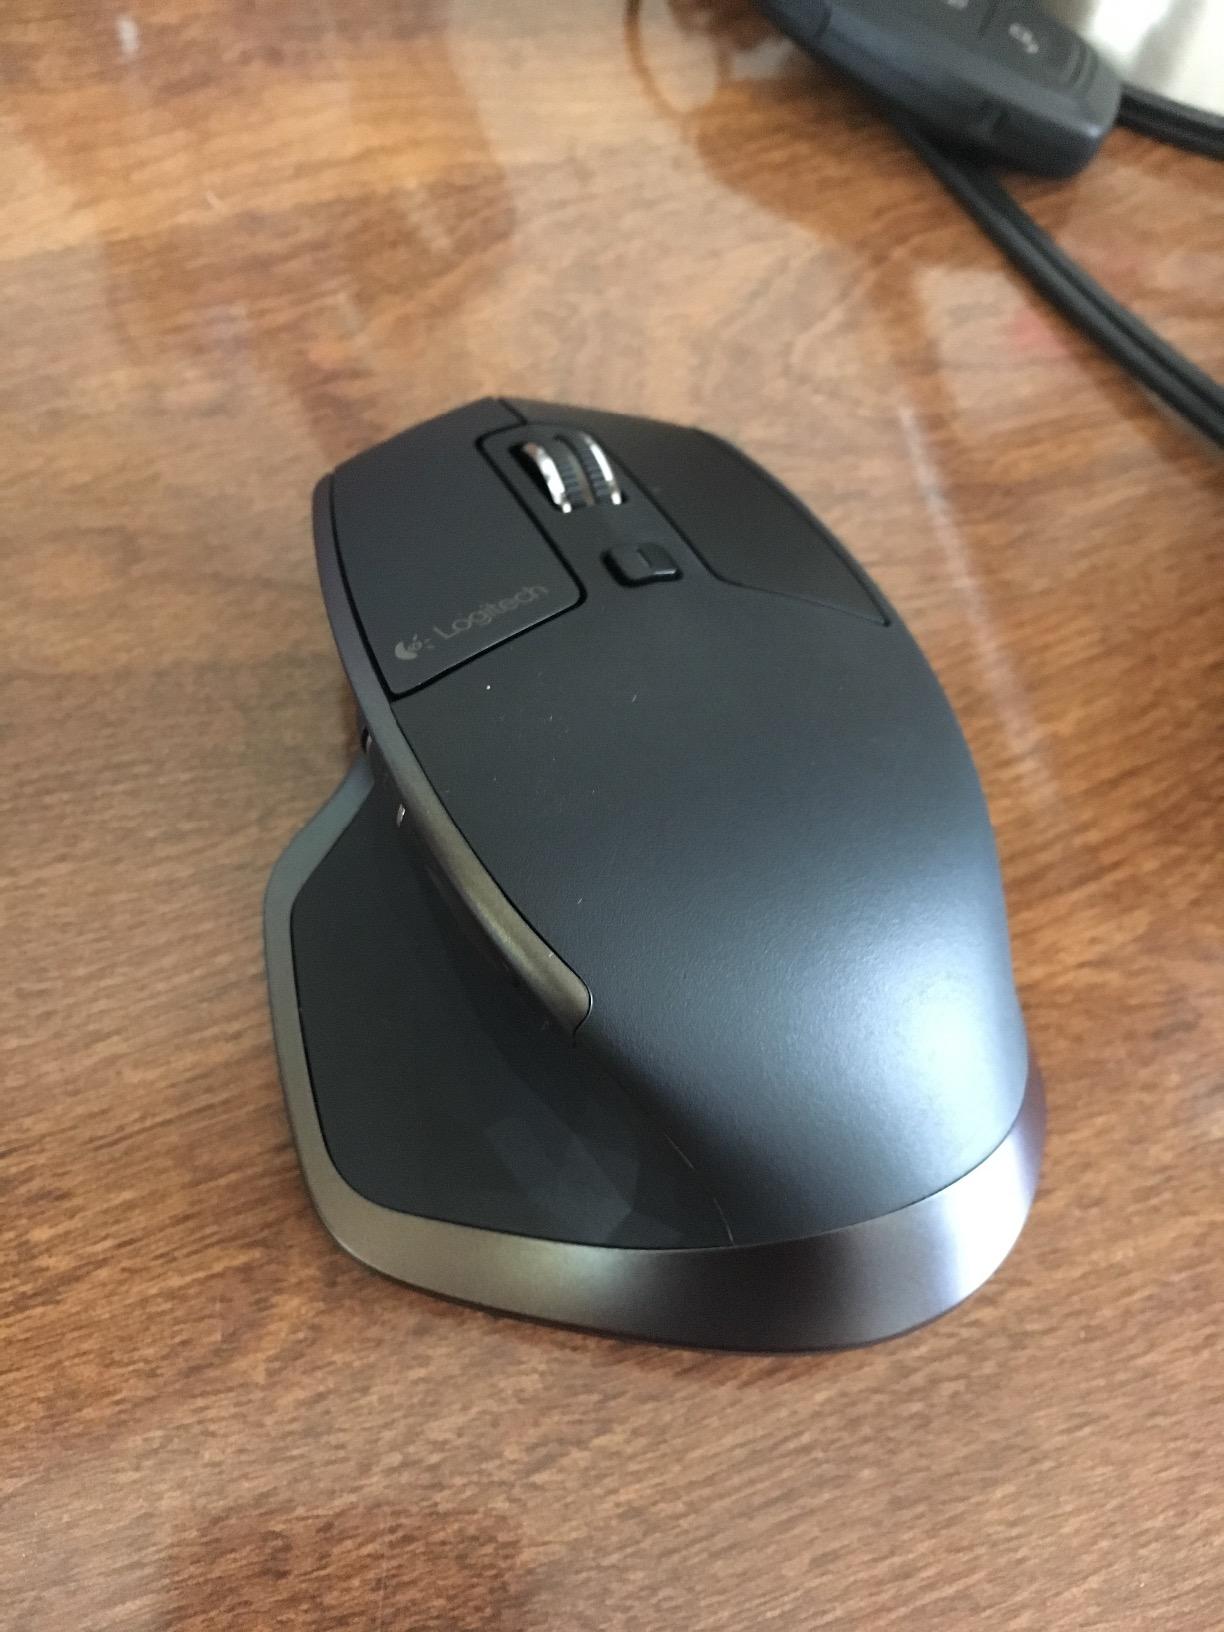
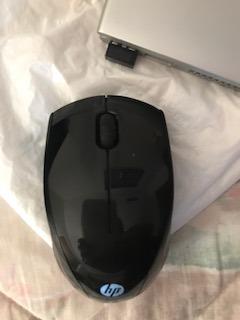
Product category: mouse
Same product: no